Dmitry Gudkov

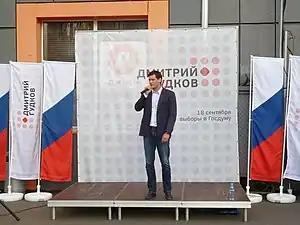
Speech by Dmitry Gudkov

In the elections to the 7th State Duma Gudkov represented the "Yabloko" party in Tushino single-member electoral district (#206): in March 2016 he signed a memorandum of "Yabloko", pledging to accept all the party's election plans. Also as a candidate Gudkov claimed to support the "People's Freedom Party". Maxim Katz became the head of Gudkov's election headquarters. As part of the campaign, Gudkov received 40 million rubles in donations to the electoral fund, but these funds were not enough. In August 2016, members of the electoral headquarters responsible for organizing meetings with voters filed a class action lawsuit against Gudkov because they hadn't received their salaries, and on 14 September Gudkov's headquarters ran out of funds and had to stop campaigning. According to the Ministry of Internal Affairs, on the day of silence on 17 September, 55 people engaged in illegal propaganda in favor of Gudkov were arrested. The candidate's headquarters denied the number of detainees and denied the fact of illegal campaigning.